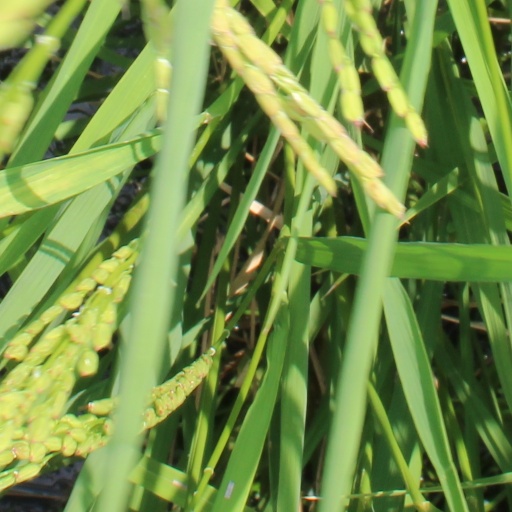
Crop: rice